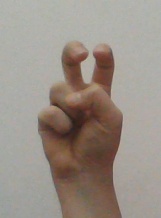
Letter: toot